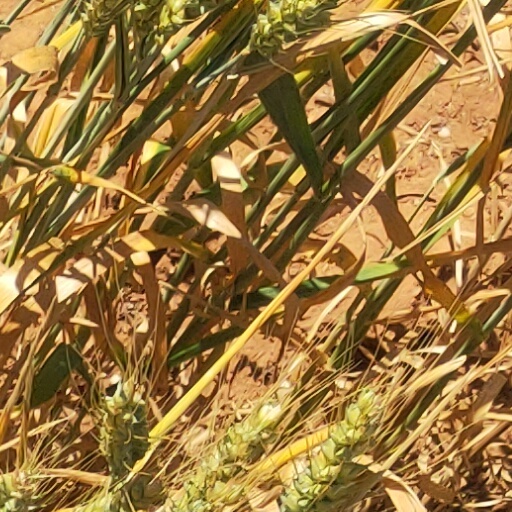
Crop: wheat